1920 Nebi Musa riots

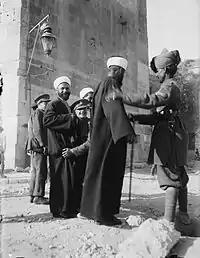
British security forces searching Arab civilians, April 1920

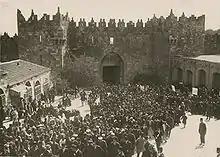
Anti-Zionist demonstration at Damascus Gate, 8 March 1920

The contents and proposals of both the Balfour Declaration of 1917 and Paris Peace Conference, 1919, which later concluded with the signing of the Treaty of Versailles, were the subject of intensive discussion by both Zionist and Arab delegations, and the process of the negotiations was widely reported in both communities. In particular, the collapse of the Ottoman Empire led to an undertaking by the victorious powers, predominantly Great Britain and France, to assume a 'holy mission of civilization' in the power vacuum of the Middle East. Under the Balfour Declaration, a homeland for the Jewish people was to be created in Palestine. The principle of self-determination affirmed by the League of Nations was not to be applied to Palestine, given the foreseeable rejection by the people of Zionism, which the British sponsored. These post-World War I arrangements both for Palestine and other Arab societies led to a radicalization of the Arab world.